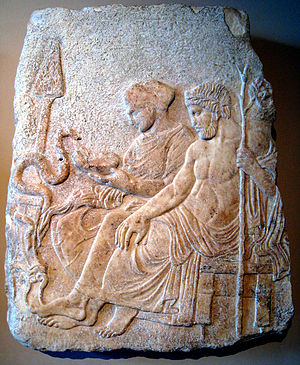
Æskulap
Æskulap med sin datter Hygieia.
Asklepios[Græsk |græsk]] Ἀσκληπιός er lægekunstens gud i græsk mytologi. Æskulap er hans romerske navn. Hans symbol er en stav med en slange snoet rundt om: en æskulapstav.